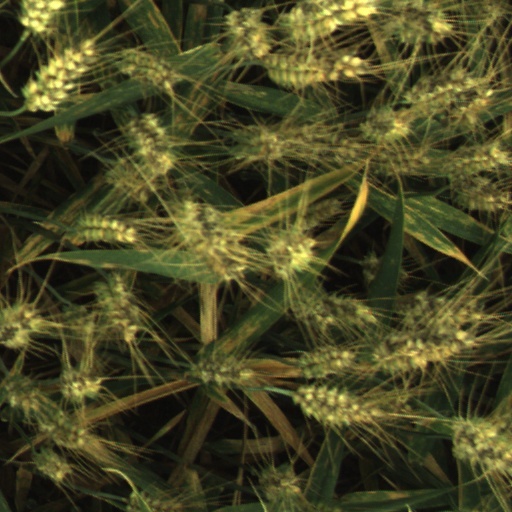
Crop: wheat